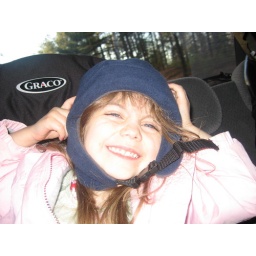
in hte car wearing devins hat